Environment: real
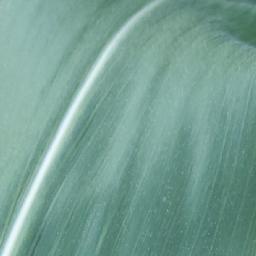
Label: healthy